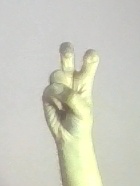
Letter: toot